J. H. Ryley

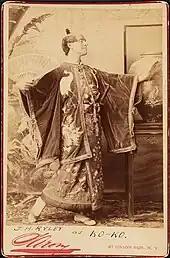
Ryley as Ko Ko in "The Mikado" in New York (1885)

Ryley joined Richard D'Oyly Carte's Comedy-Opera Company Ltd. in 1878, appearing as John Wellington Wells in the first provincial production of "The Sorcerer", and the Learned Judge in "Trial by Jury" on the same bill. In September 1878, the company gave the first provincial tour of "H.M.S. Pinafore", with Ryley as Sir Joseph Porter. In October the company added "Congenial Souls", a one-act farce written by Ryley using music by Jacques Offenbach, to the program as a curtain raiser. This appears to be the only play written by Ryley. Madeleine Lucette (1858–1934) appeared together with Riley on tour with the D'Oyly Carte company in 1878, and she played Clara in his curtain raiser, while he played Adolphus. In 1879, Ryley was chosen to play Sir Joseph in the first authentic American production of "Pinafore" at New York City's Fifth Avenue Theatre, which opened on 1 December 1879. On 31 December of that year, in the same theatre, he created the role of Major General Stanley in "The Pirates of Penzance" and continued with the role in the US tour until June 1880. Over the next several years, Ryley and the much younger Lucette both performed in America, sometimes together, over the next several years, behaving as if married, and eventually lived in New Rochelle, New York, together with his daughter Wallace. They were not legally married until 1890, however, after Ryley finalised his divorce from his first wife.